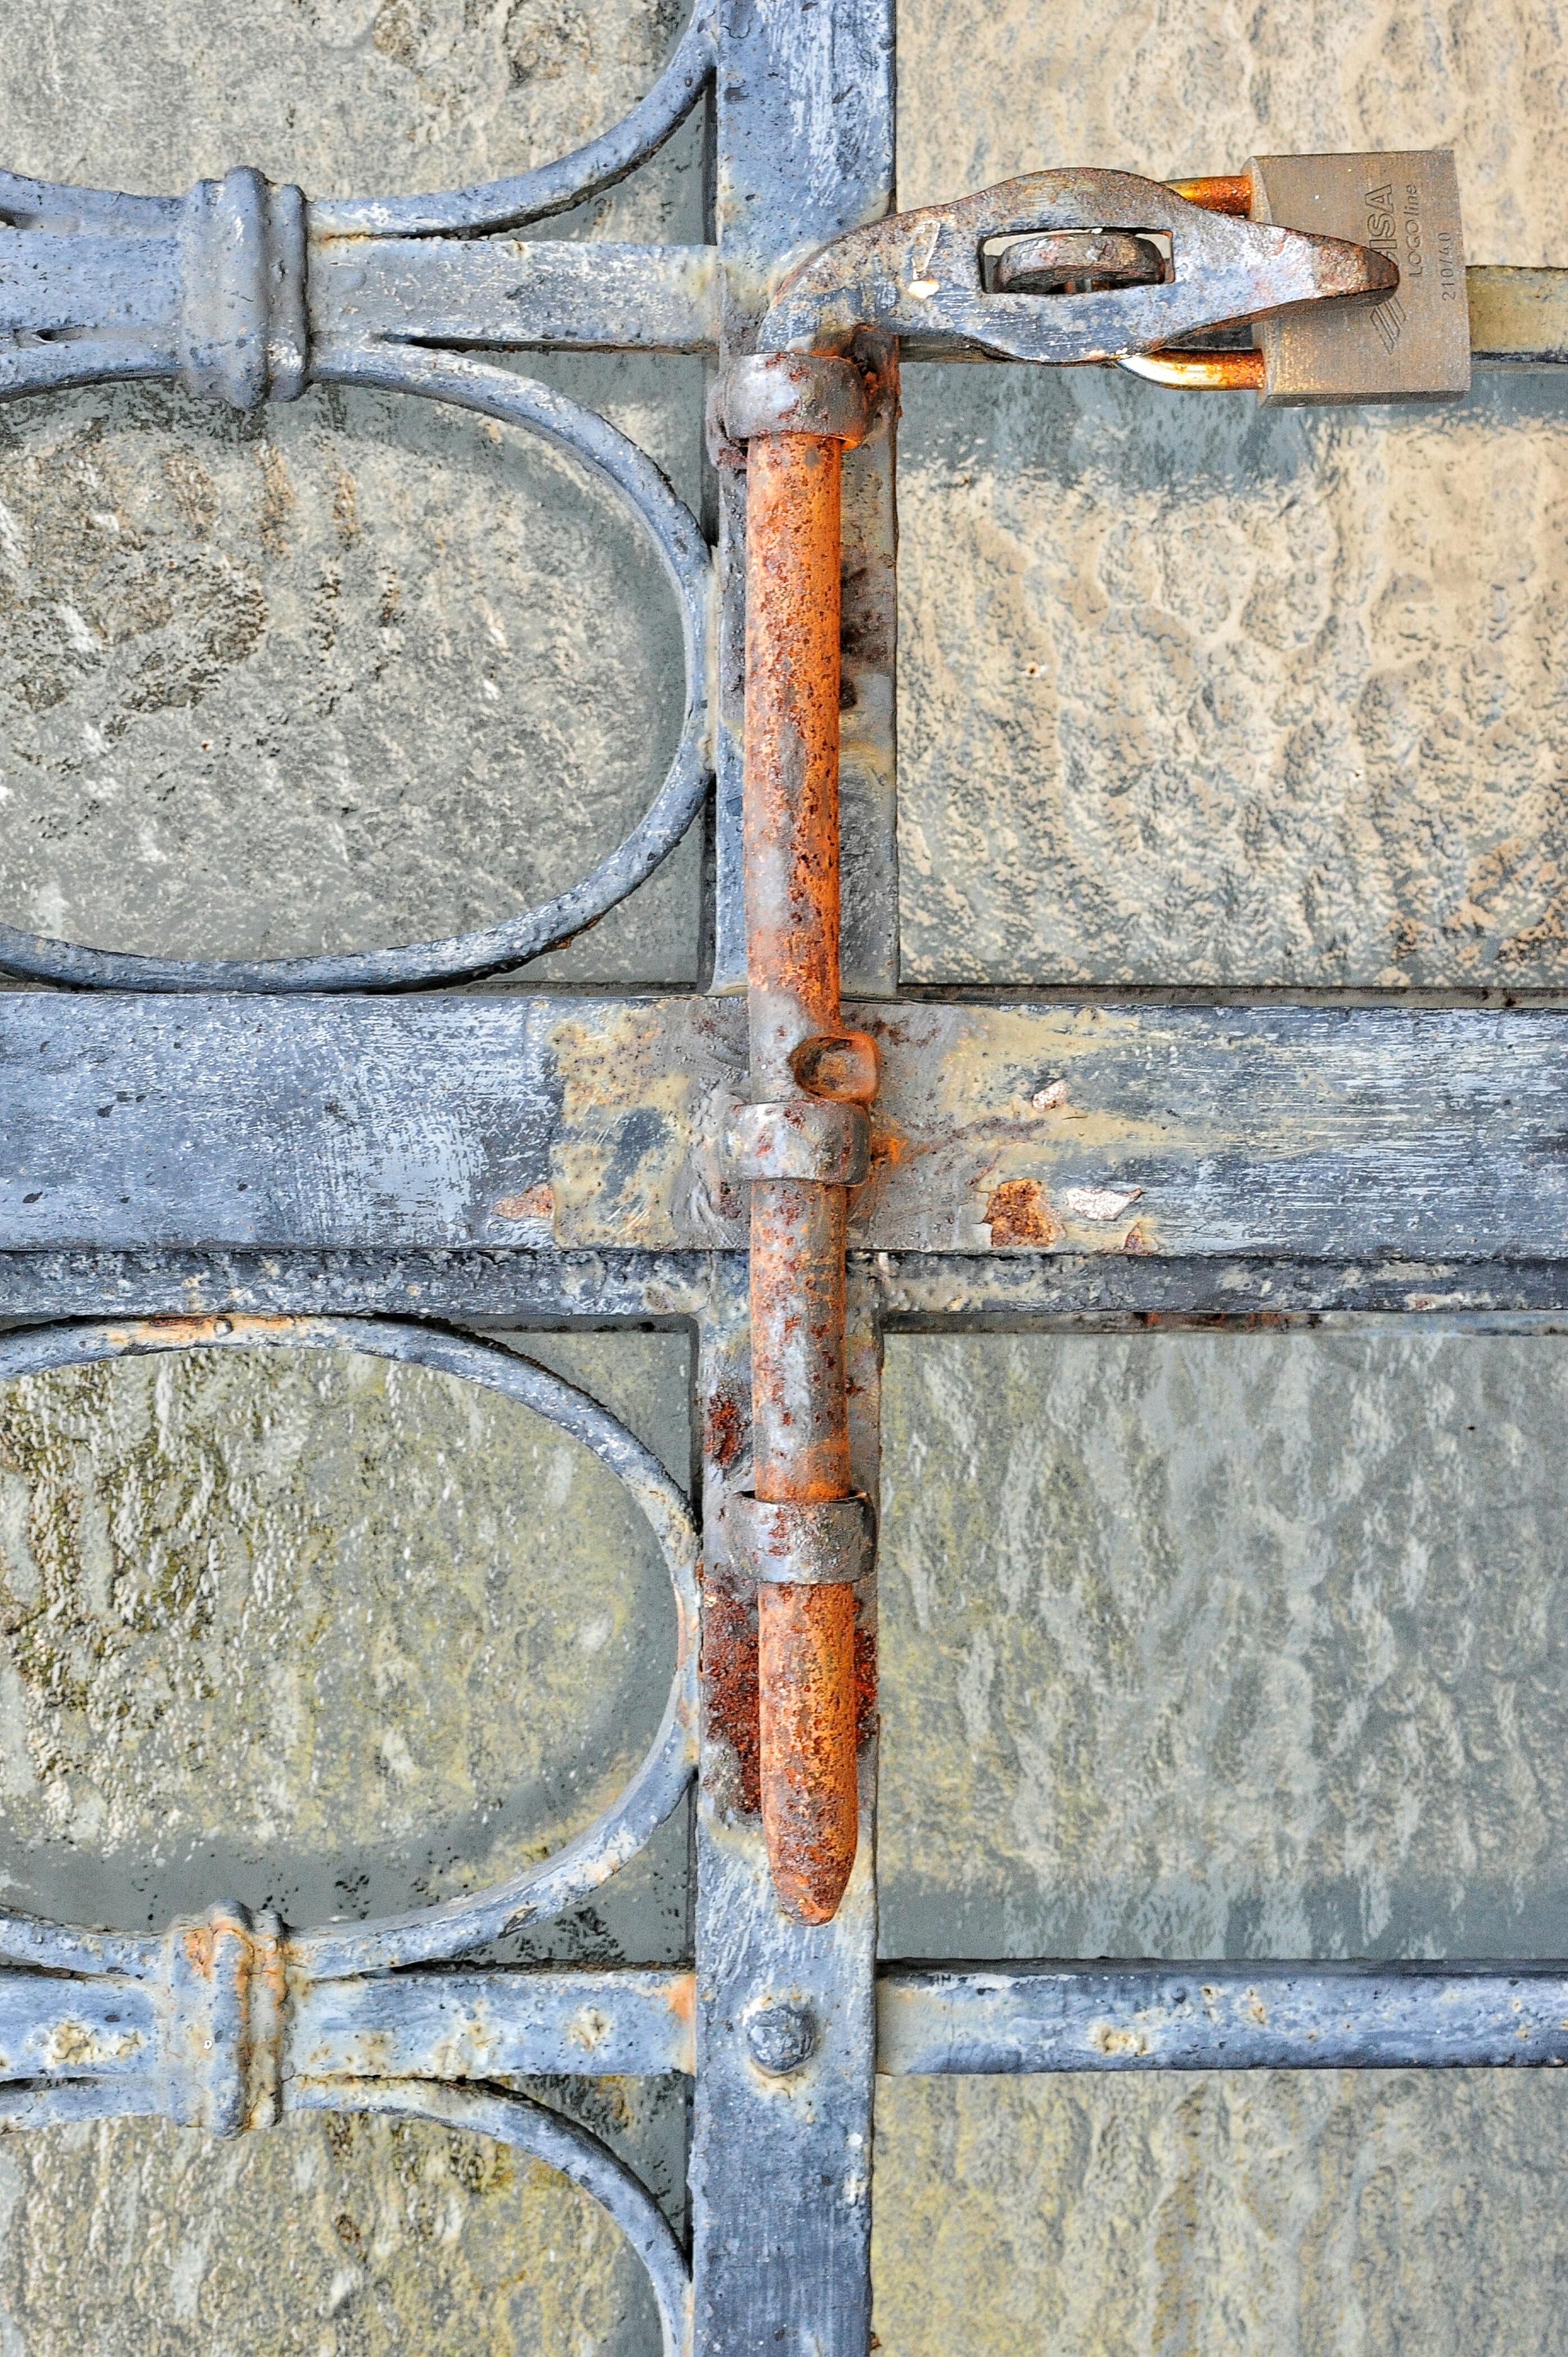
wood, texture, wall, rust, color, artistic, paint, gate, material, painting, padlock, drawing, bricks, iron, plaster, the framework